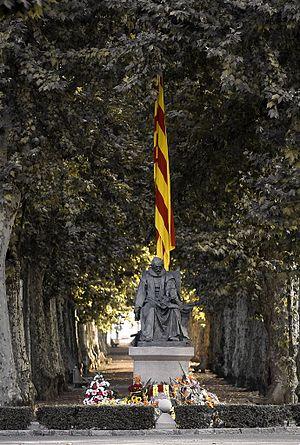
Joan Pere Fontanella est un éminent juriste et un homme politique catalan, qui a été nommé conseiller en chef durant la Guerre des faucheurs et a présidé la Junte de Guerre qui a organisé la résistance de Barcelone lors du siège du marquis de Los Vélez en janvier 1641.